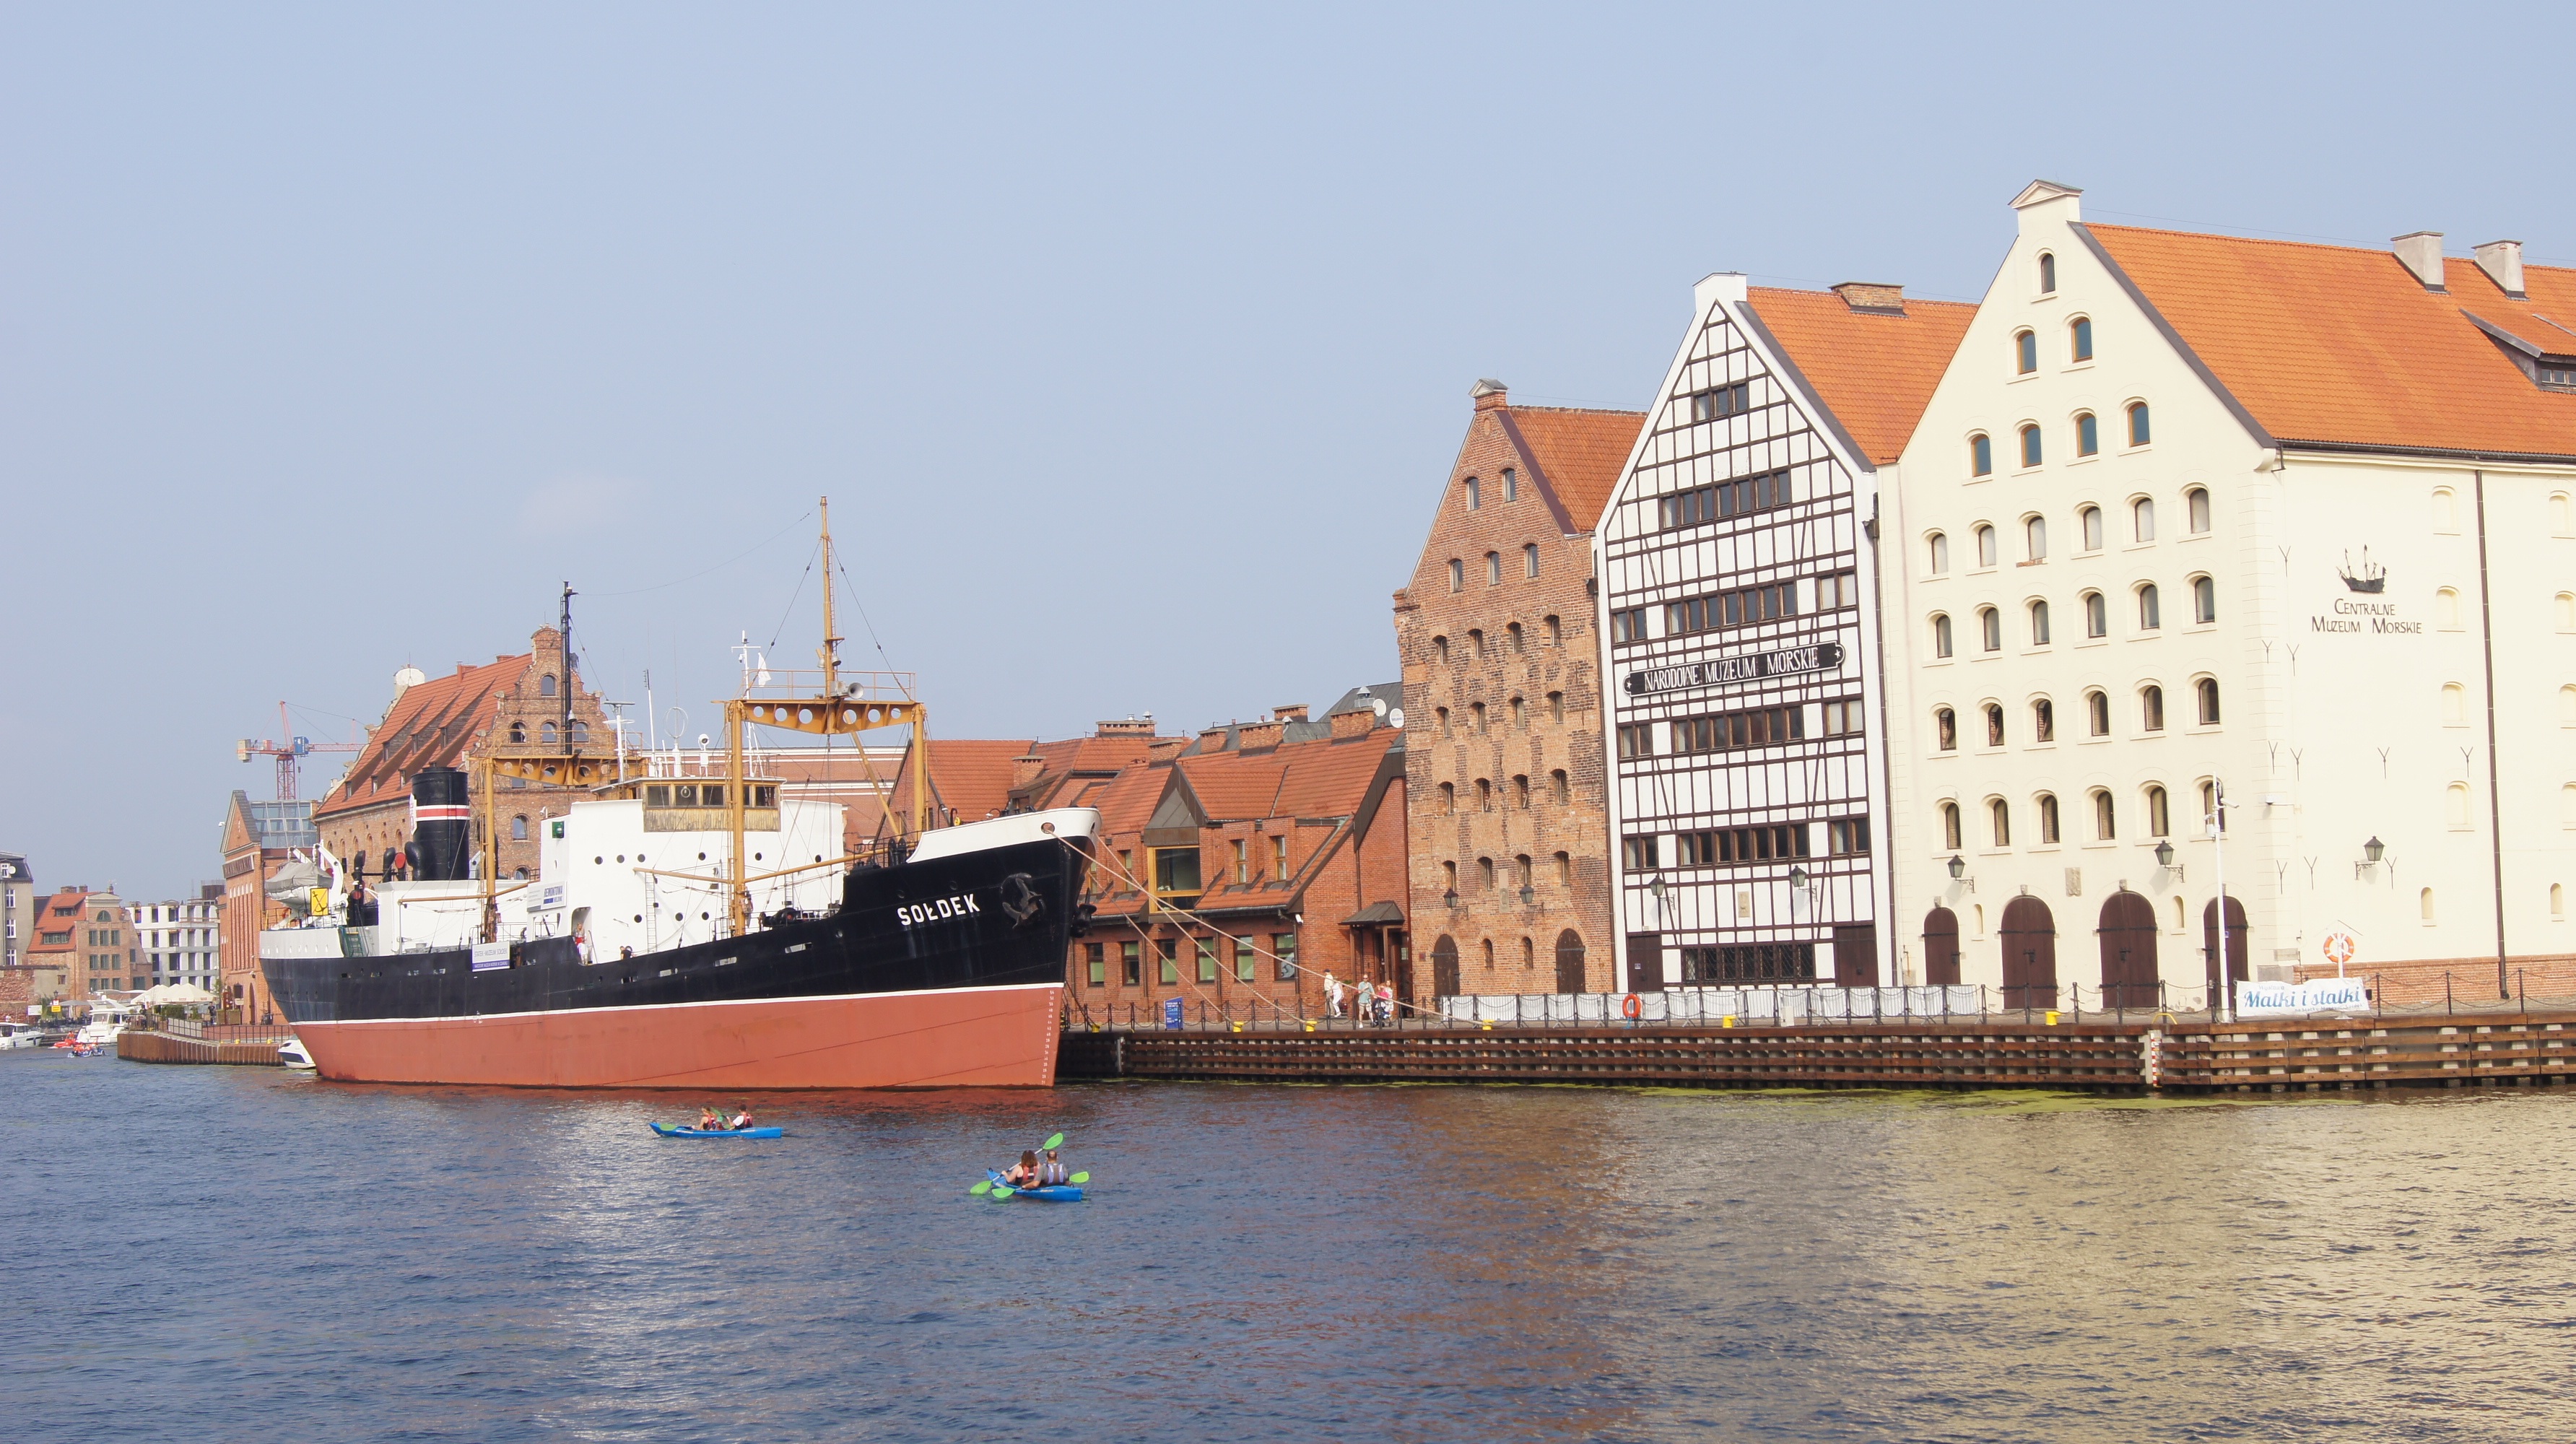
boat, building, city, river, ship, bay, harbor, port, waterway, old town, poland, channel, watercraft, quay, motor ship, gdansk, water transportation